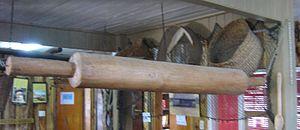
La chochoca, appelée aussi chochoyeco, trotroyeco ou trutru, est un mets traditionnel de la cuisine de Chiloé et des Huilliches au Chili, qui consiste en une pâte faite de pommes de terre cuites et de la farine, ou de pommes de terre cuites et de pommes de terre crues râpées et pressées, que l'on fait rôtir, plaquées sur une grande broche en forme de rouleau à pâtisserie, appelée le palo chochoquero.